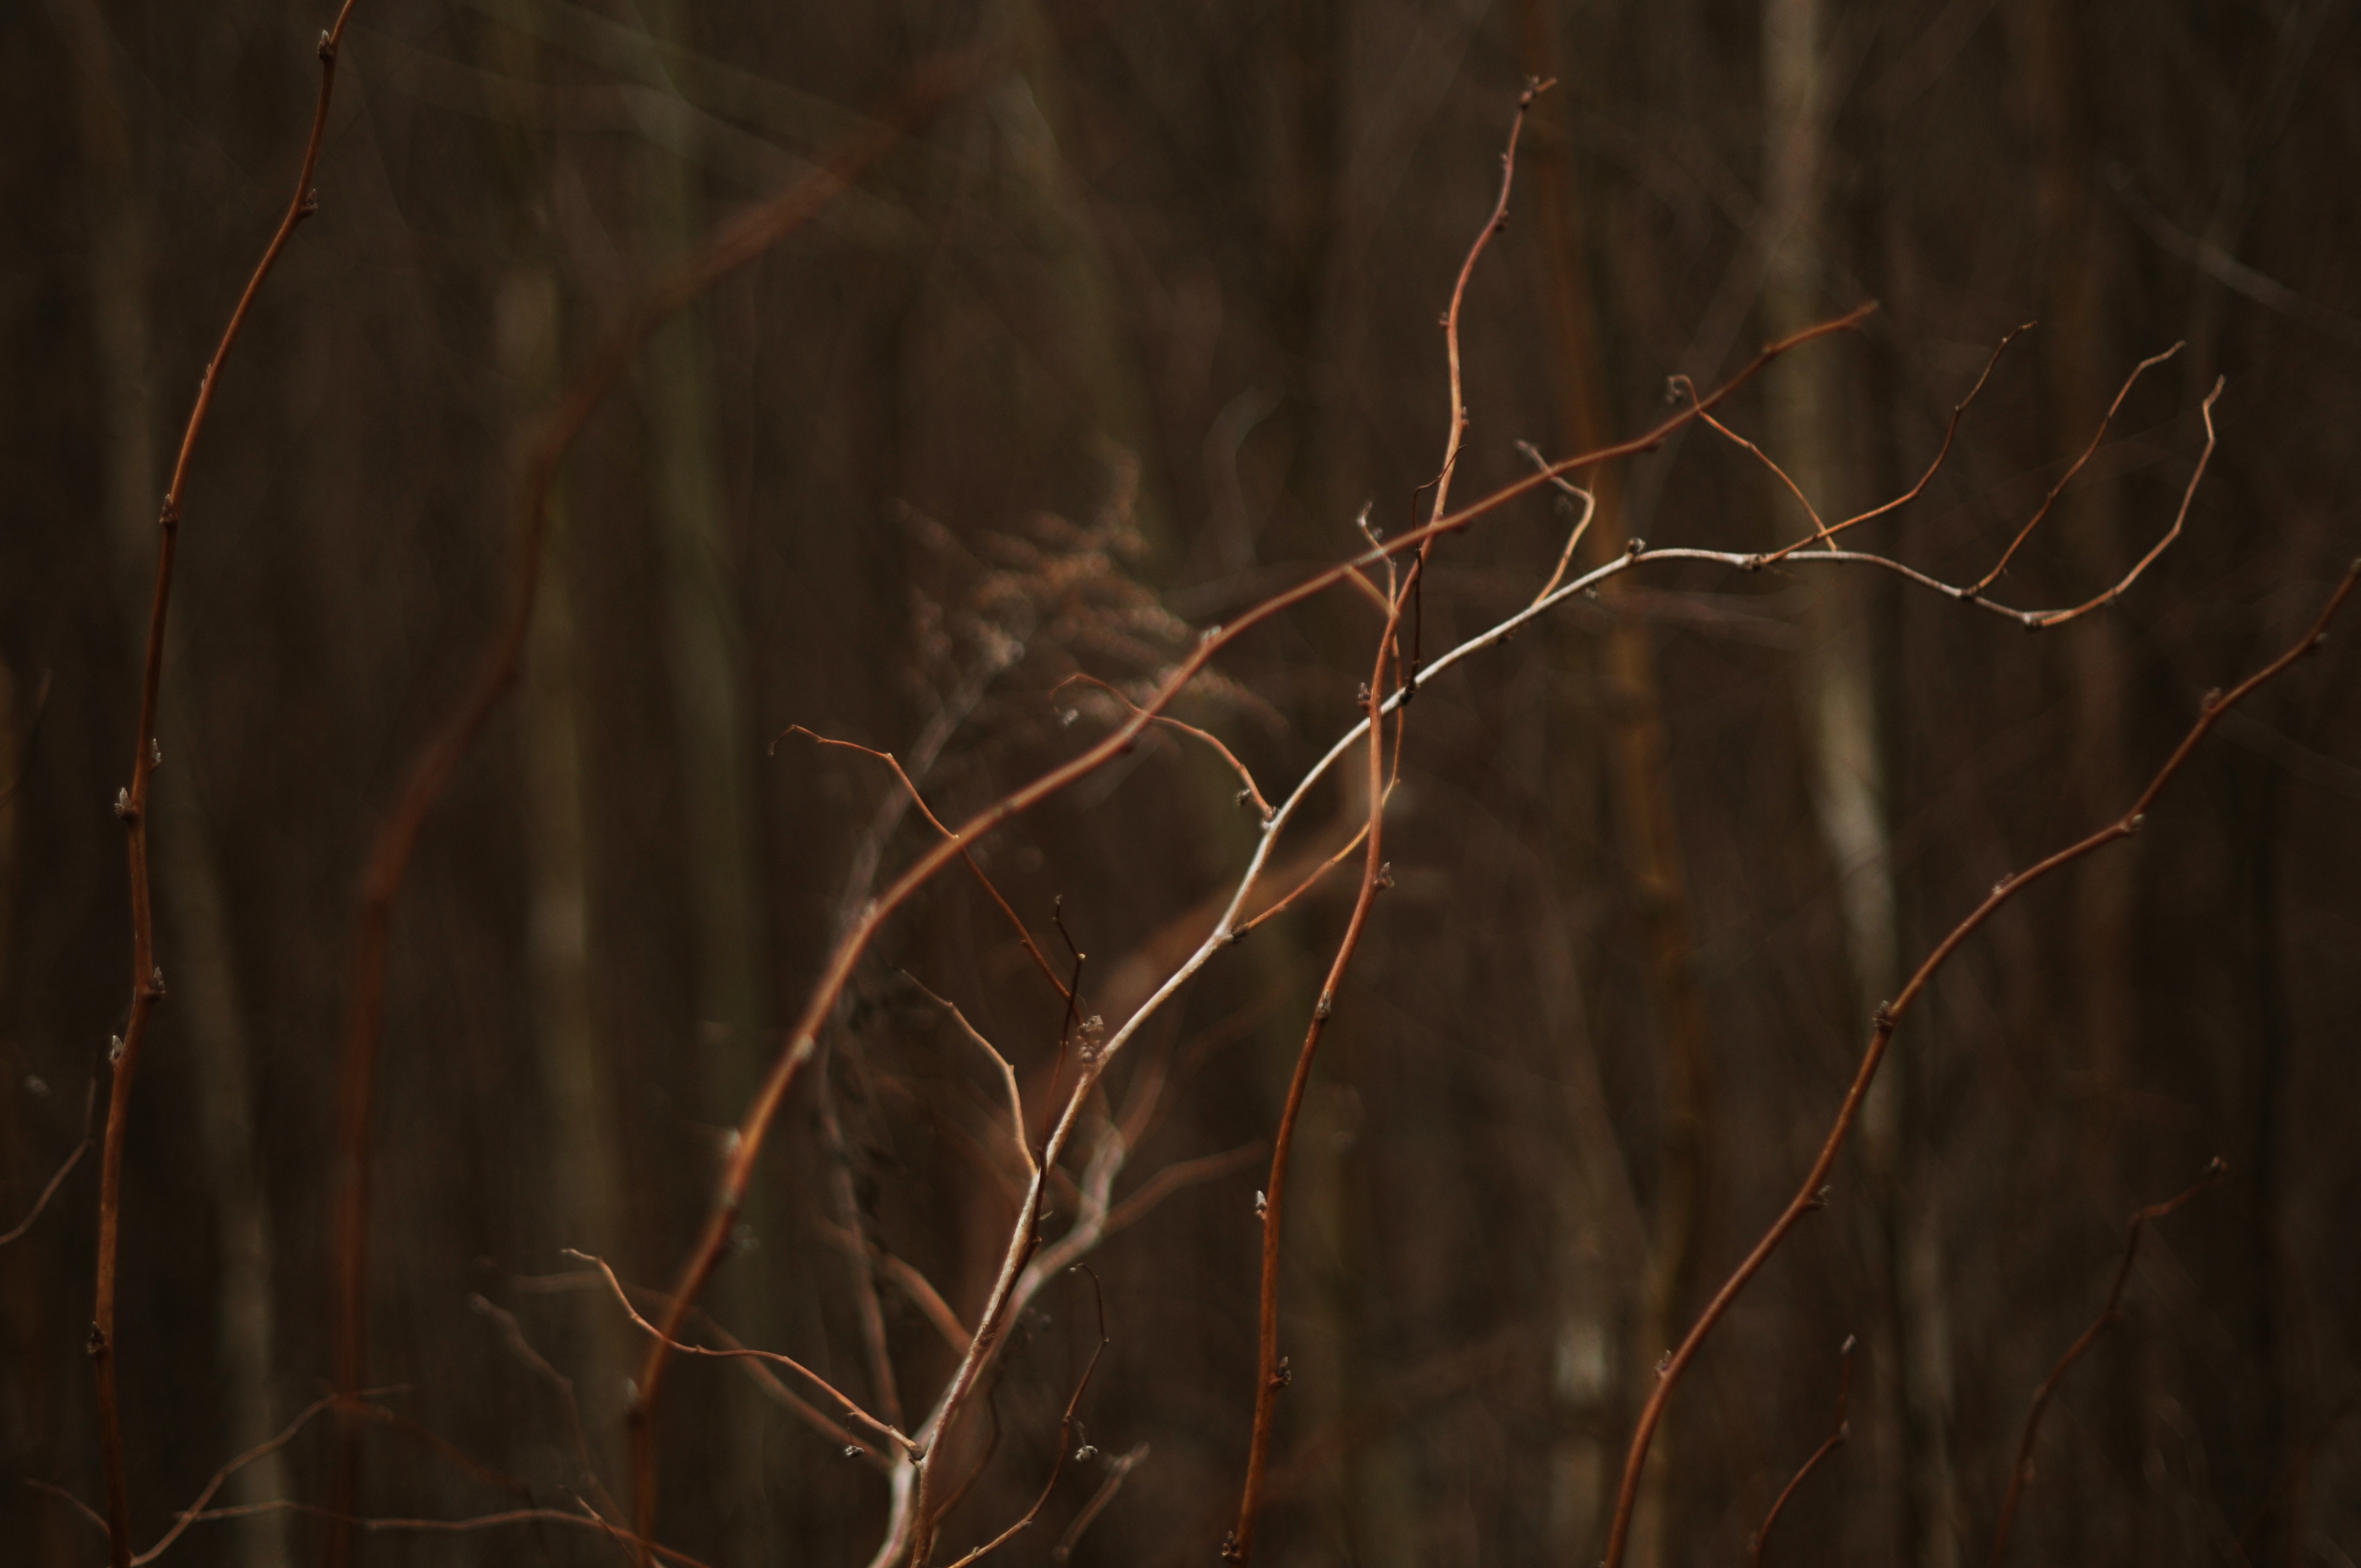
tree, nature, forest, grass, branch, light, plant, night, sunlight, texture, leaf, flower, reflection, autumn, darkness, twig, habitat, natural environment, atmospheric phenomenon, grass family